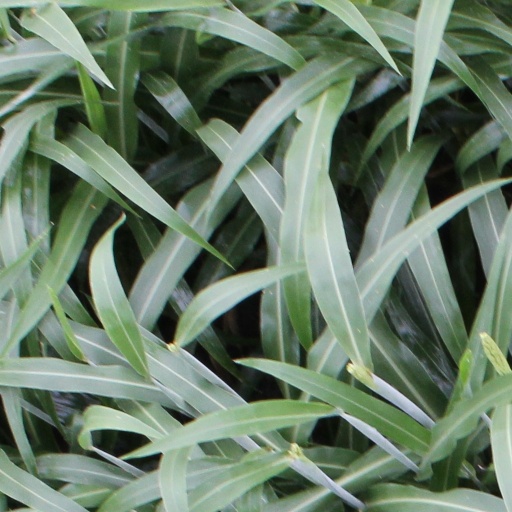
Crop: sorghum